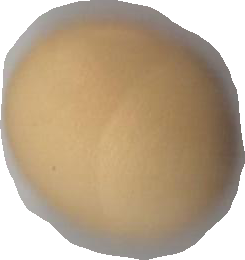
Variety: Dega